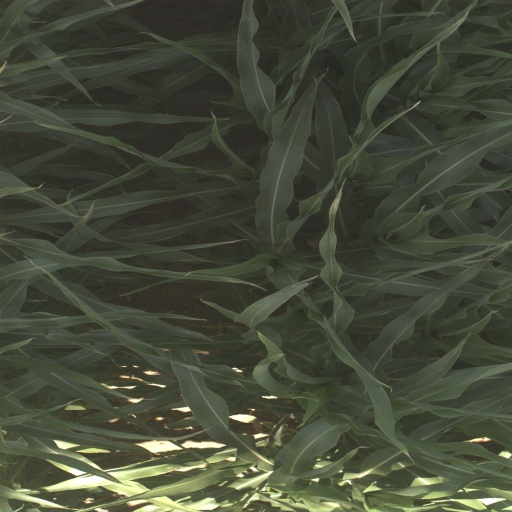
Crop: sorghum